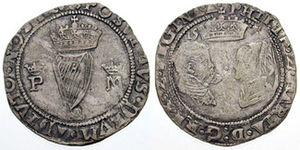
L'appellation roi d'Irlande a été utilisée pendant trois périodes distinctes de l'histoire de l'Irlande.